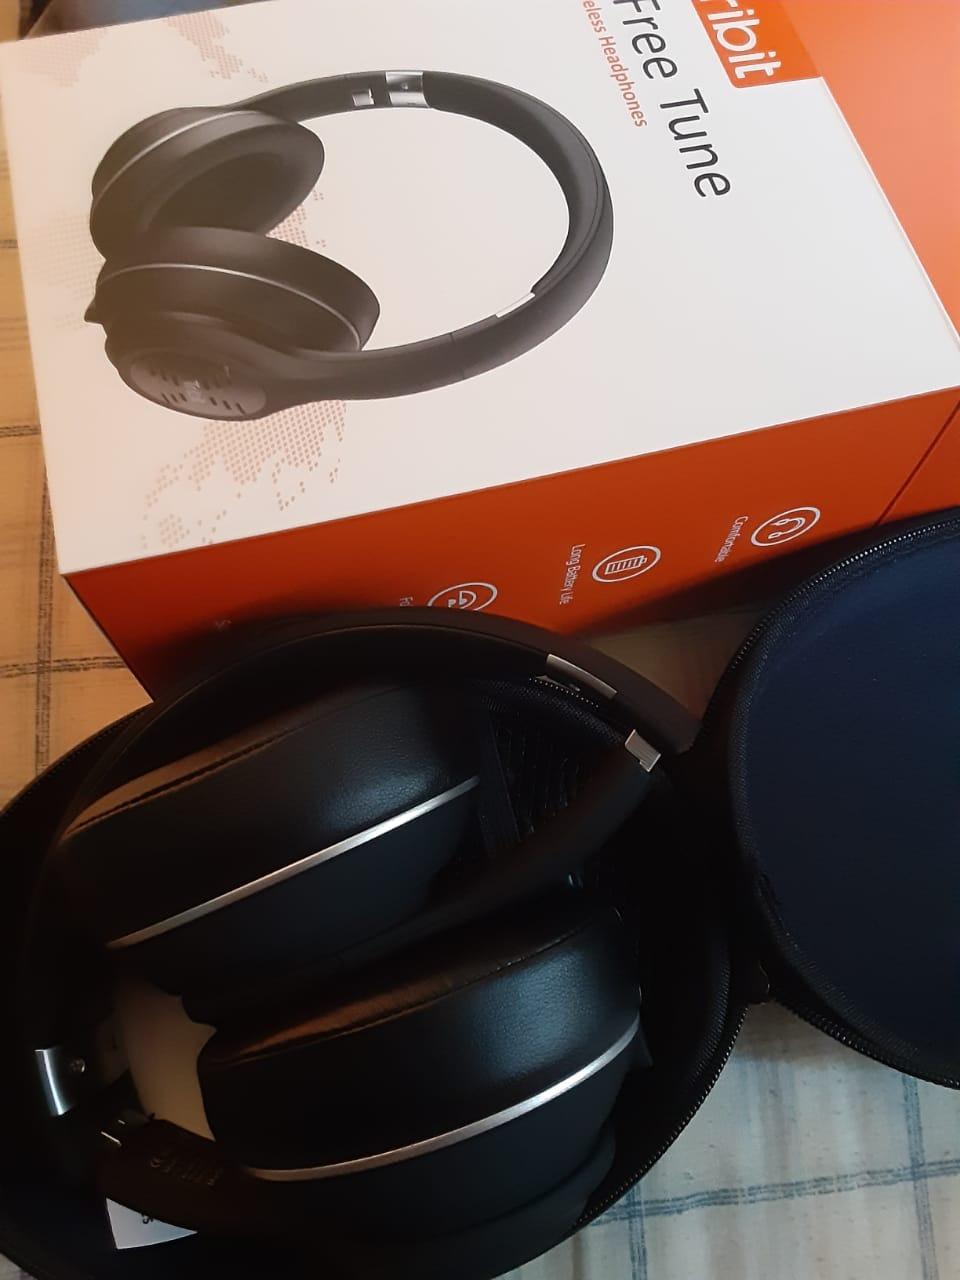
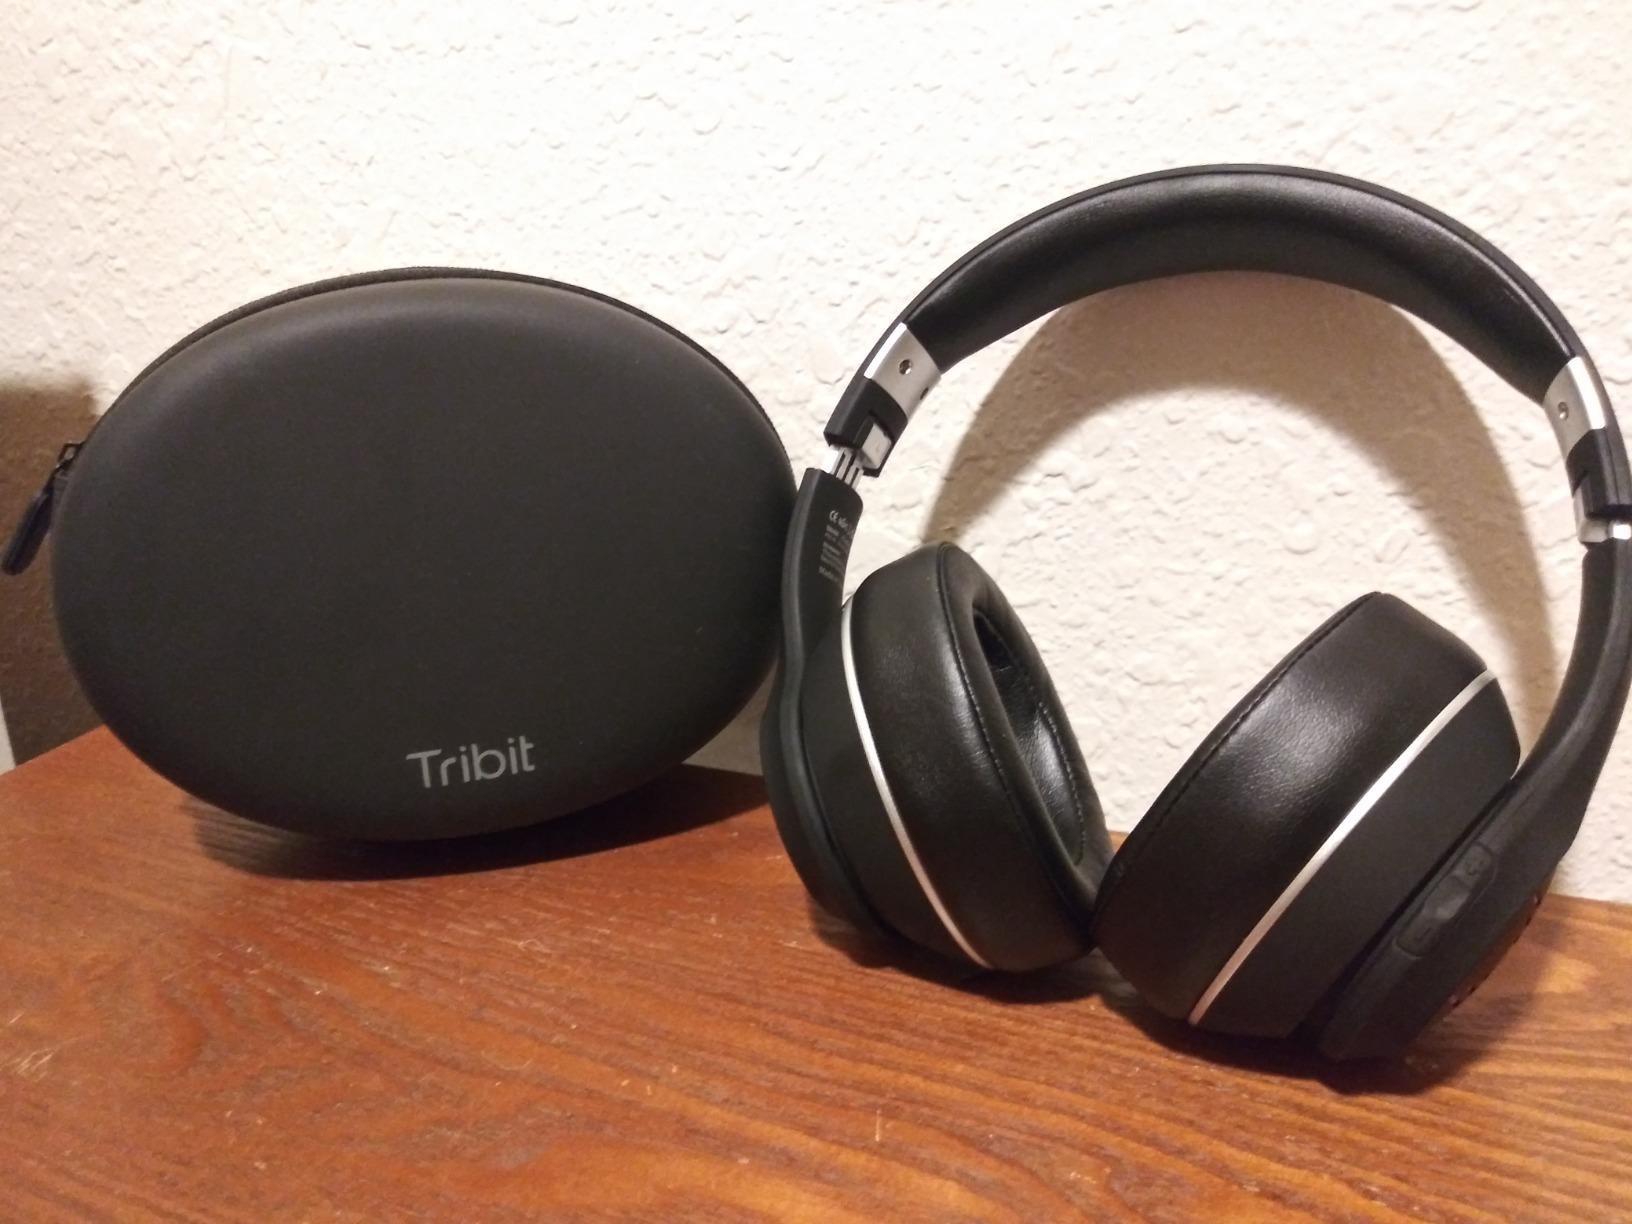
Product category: headphones
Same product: yes